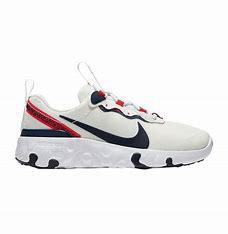
Brand: Nike
Model: Renew Element 55